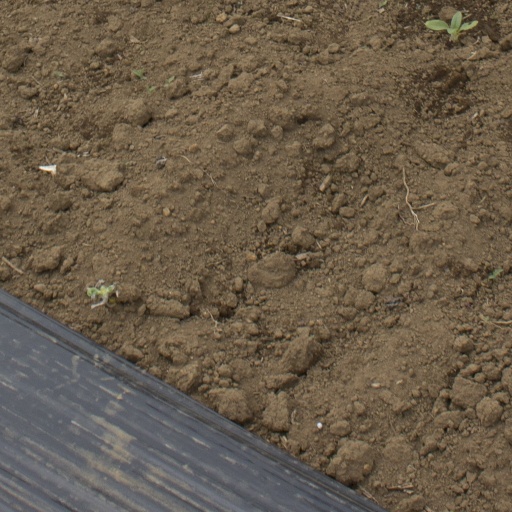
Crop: Jerusalem artichoke